RSPCA Australia

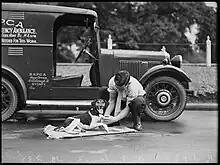
RSPCA ambulance driver with injured dog, Sydney, 1935

RSPCA is a helpful resource for finding and helping animals, they treat animals if they are hurt and give them trusted owners. Since its inception the national body has had to come to grips with a range of moral reflections that have stimulated public debates in many English-speaking nations, including Australia, that are concerned with human relationships with non-human creatures. The spectrum of debates include questions about animal sentience (the capacity to experience emotions and pain), conservation and ecology, intensive agricultural farming, scientific experiments on animals, the live export trade, unlicensed puppy farms, animals used in circuses and rodeos, greyhound and horse racing, as well as issues surrounding human diets (omnivorous, vegetarian and vegan). In the academic field of legal study dubbed "animal law" there is much discussion among Australian lawyers and legal scholars about the adequacy of existing animal welfare legislation.